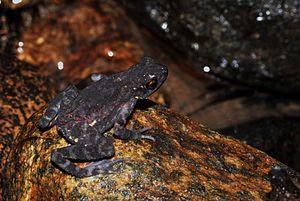
Ghatophryne ornata est une espèce d'amphibiens de la famille des Bufonidae.